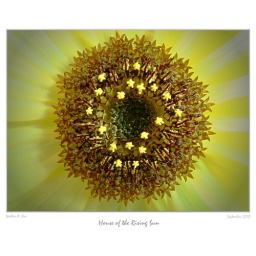
The center of a sunflower in a vase on our breakfast table